Alvarez Guitars

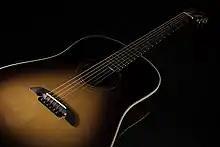
Alvarez Yairi Masterworks Dreadnought DYM70SB

Alvarez Yairi guitars are its flagship series, handmade in the Yairi factory. These have been the guitar of choice for many professional touring musicians, including Jerry Garcia, Bob Weir, Ani DiFranco, and Joe Bonamassa. Many of their design aspects began with Kazuo Yairi, such as the Direct Coupled Bridge, careful selection of tonewoods, and manual carving, a practice he called "listening with your hands". Alvarez's 2017 discovery of a cache of Honduran mahogany tonewood purchased and stored by Kazuo Yairi in the mid-1970s, naturally seasoned for four decades, led to its making the Yairi Honduran line of guitars, which debuted in 2018.